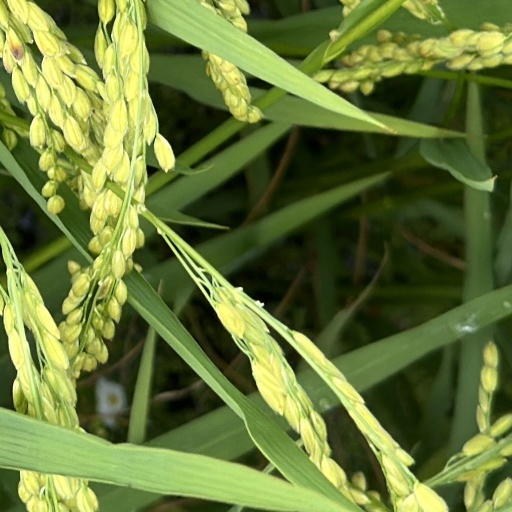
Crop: rice